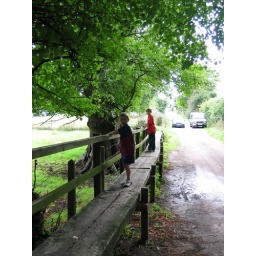
Connor and Joshua walking over the wooden bridge.